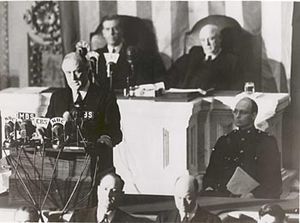
Skændsels-talen / Teksten
Præsiden Roosevelt holder sin "Skændseldagstale" for Kongressen den 8. december 1941. Bag ham ses vicepræsident Henry A. Wallace (tv.) og Speaker of the House Sam Rayburn. Til højre, i uniform foran Rayburn, ses Roosevelts søn James, som ledsagede sin far til Kongressen.
Skændsels-talen blev holdt den 8. december 1941, af den amerikanske præsident Franklin D. Roosevelt, dagen efter det japanske angreb på Pearl Harbor på Hawaii.